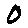
Label: 0